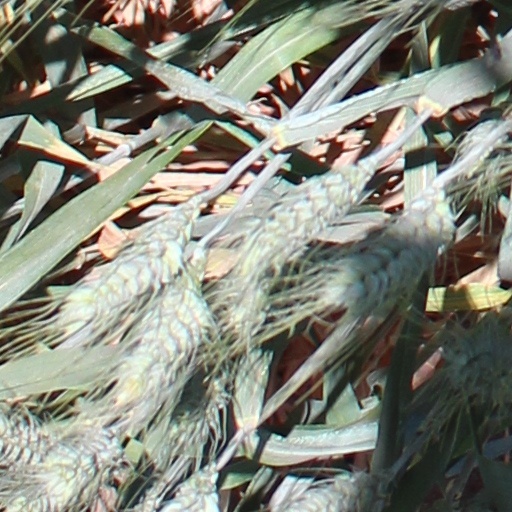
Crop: wheat